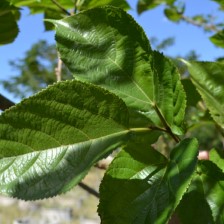
Variety: TaiwanStraberry